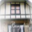
Label: house